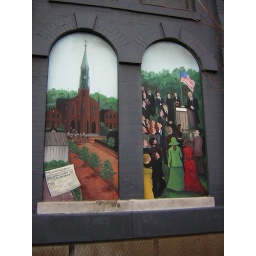
painted murals on gray brick on the factory right near my house